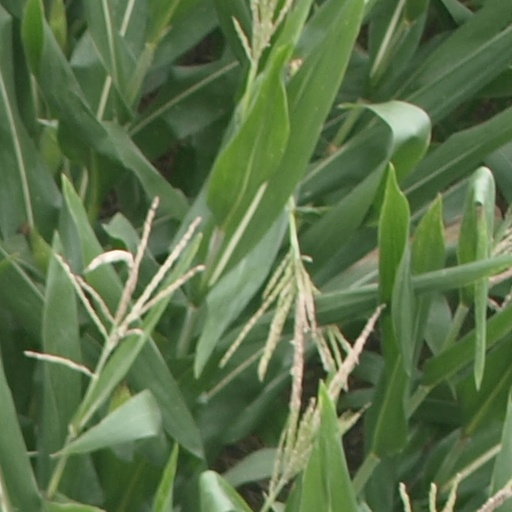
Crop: maize; corn